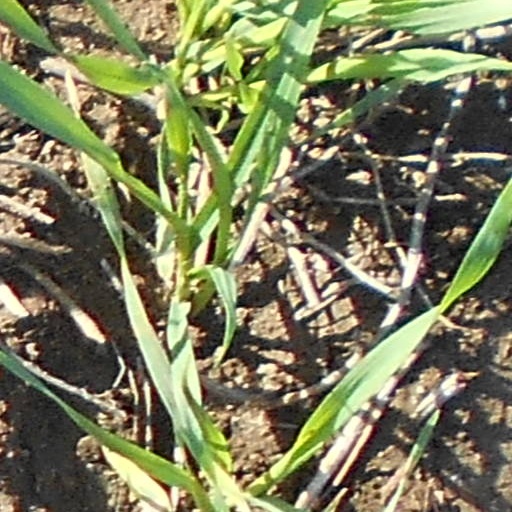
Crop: wheat